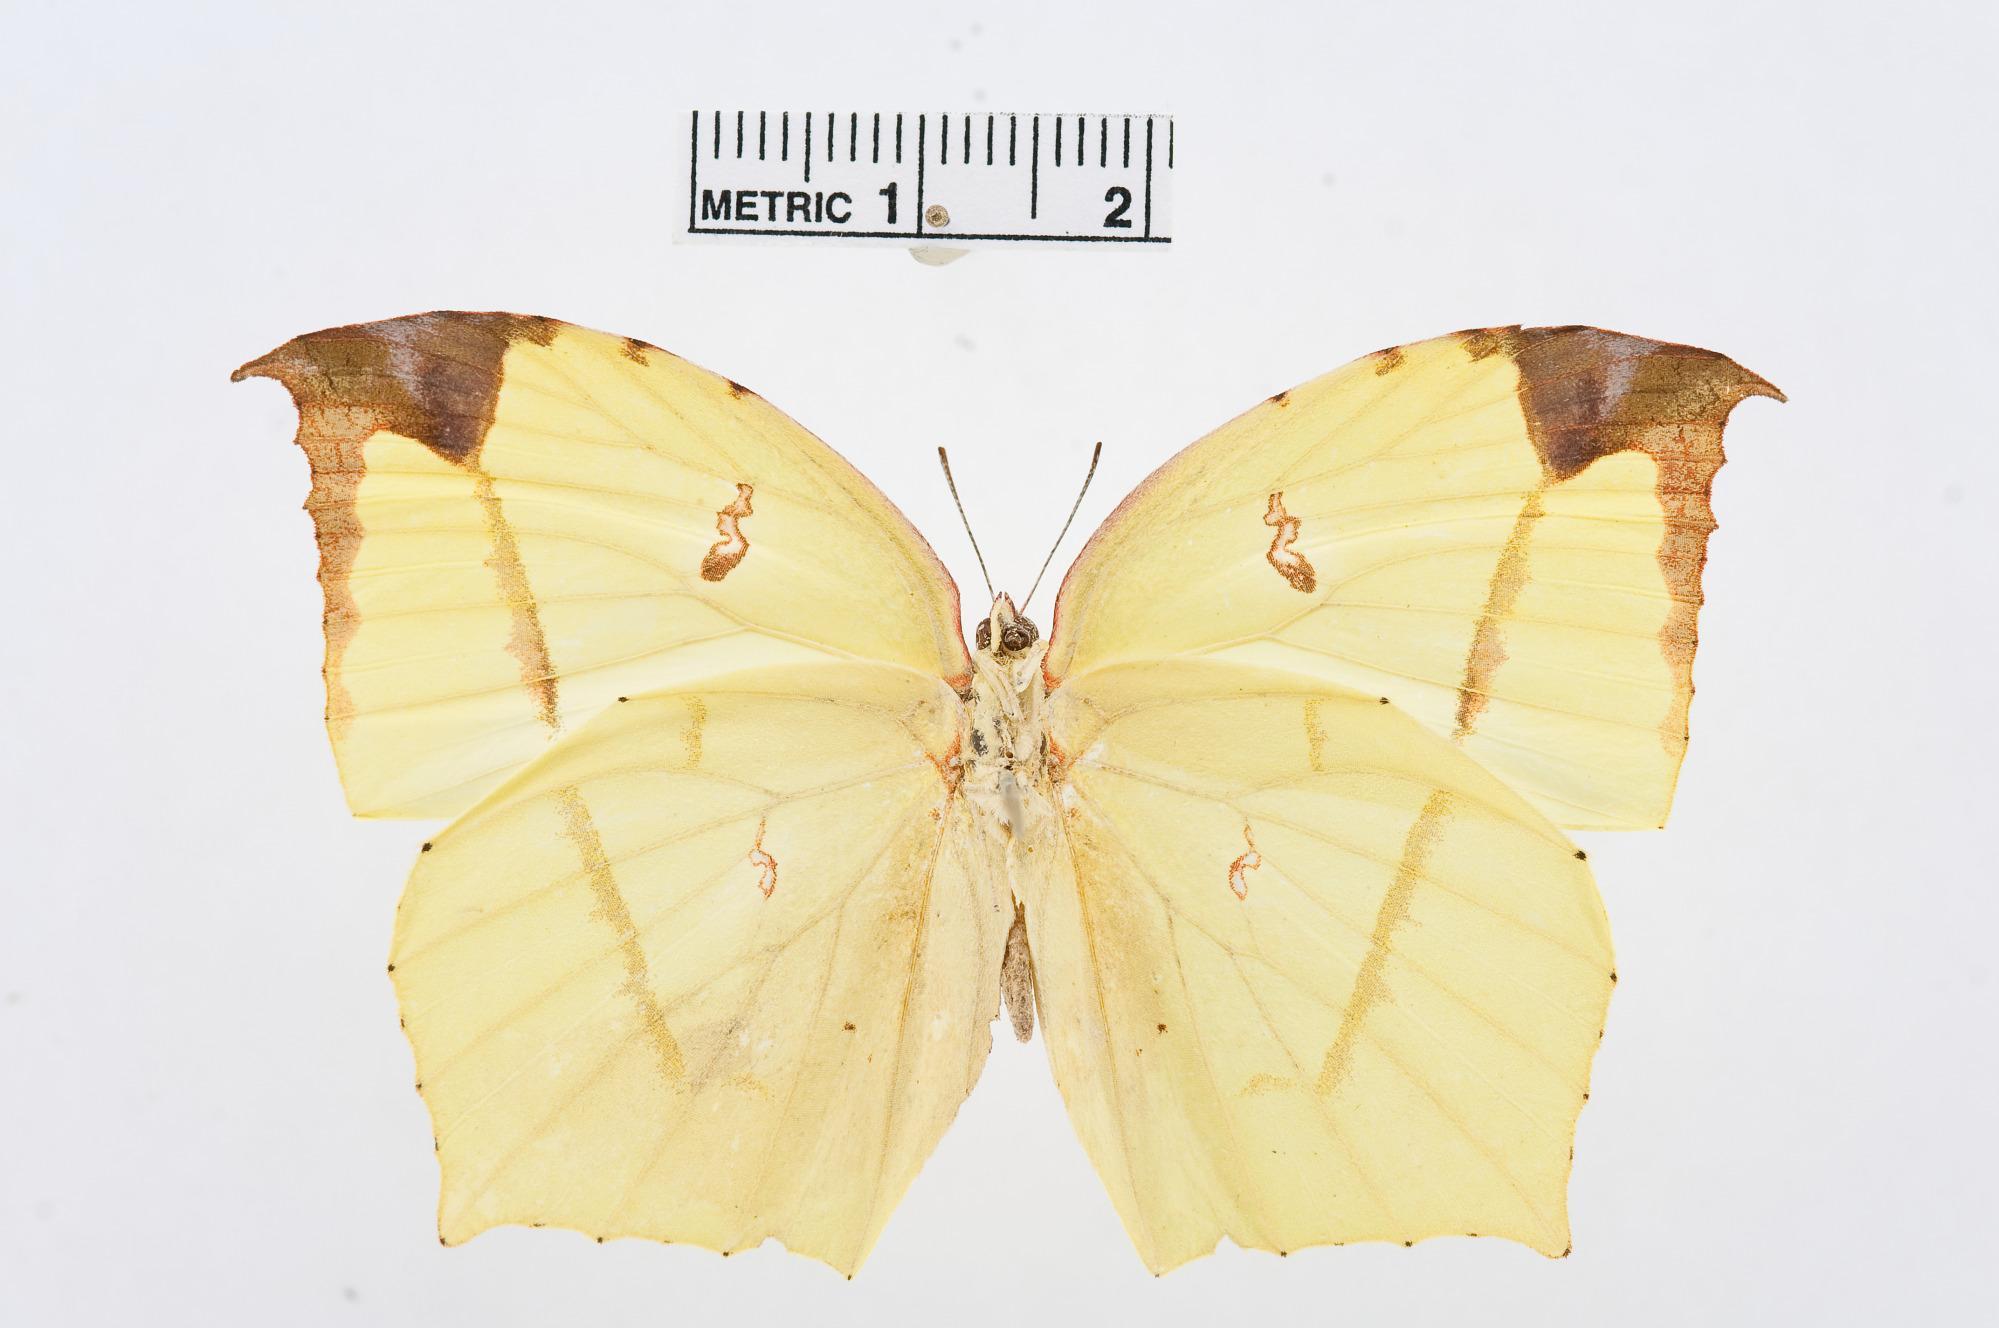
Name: Dercas verhuelli
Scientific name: Dercas verhuelli
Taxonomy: Animalia, Arthropoda, Hexapoda, Insecta, Lepidoptera, Pieridae, Coliadinae